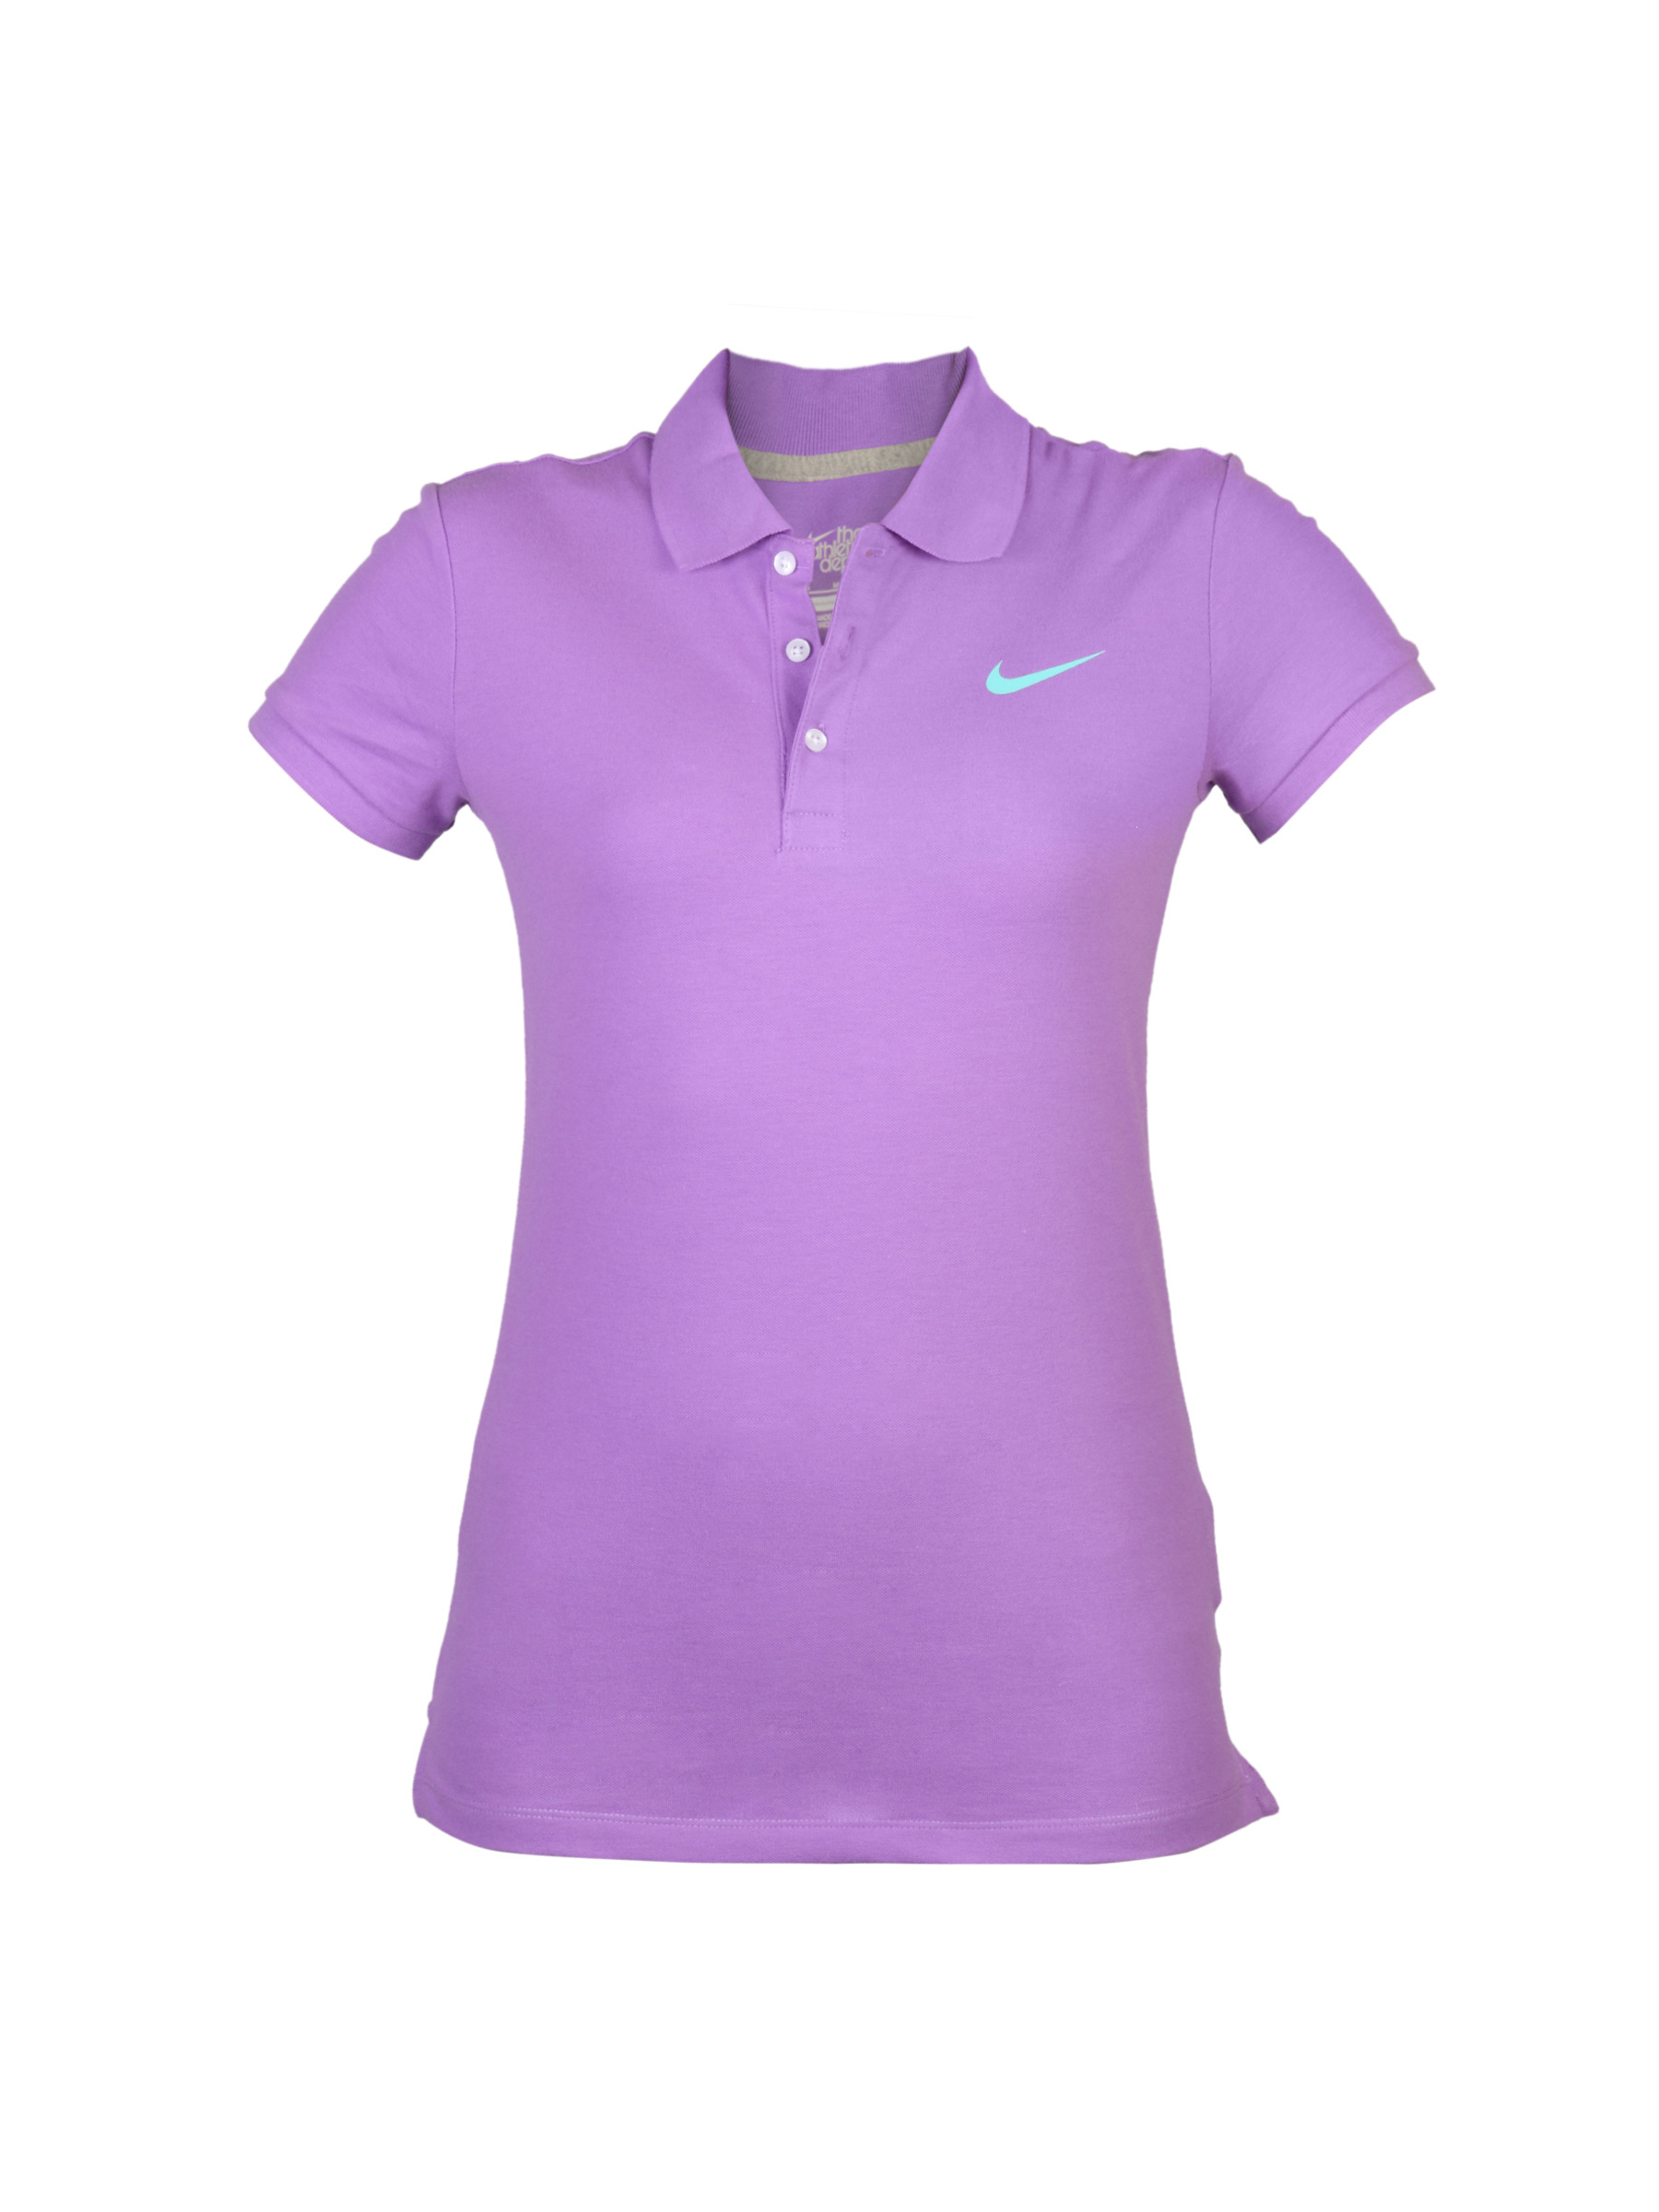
Nike Women Purple Polo T-shirt
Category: Apparel / Topwear / Tshirts
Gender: Women
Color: Purple
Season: Summer 2012
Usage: Casual